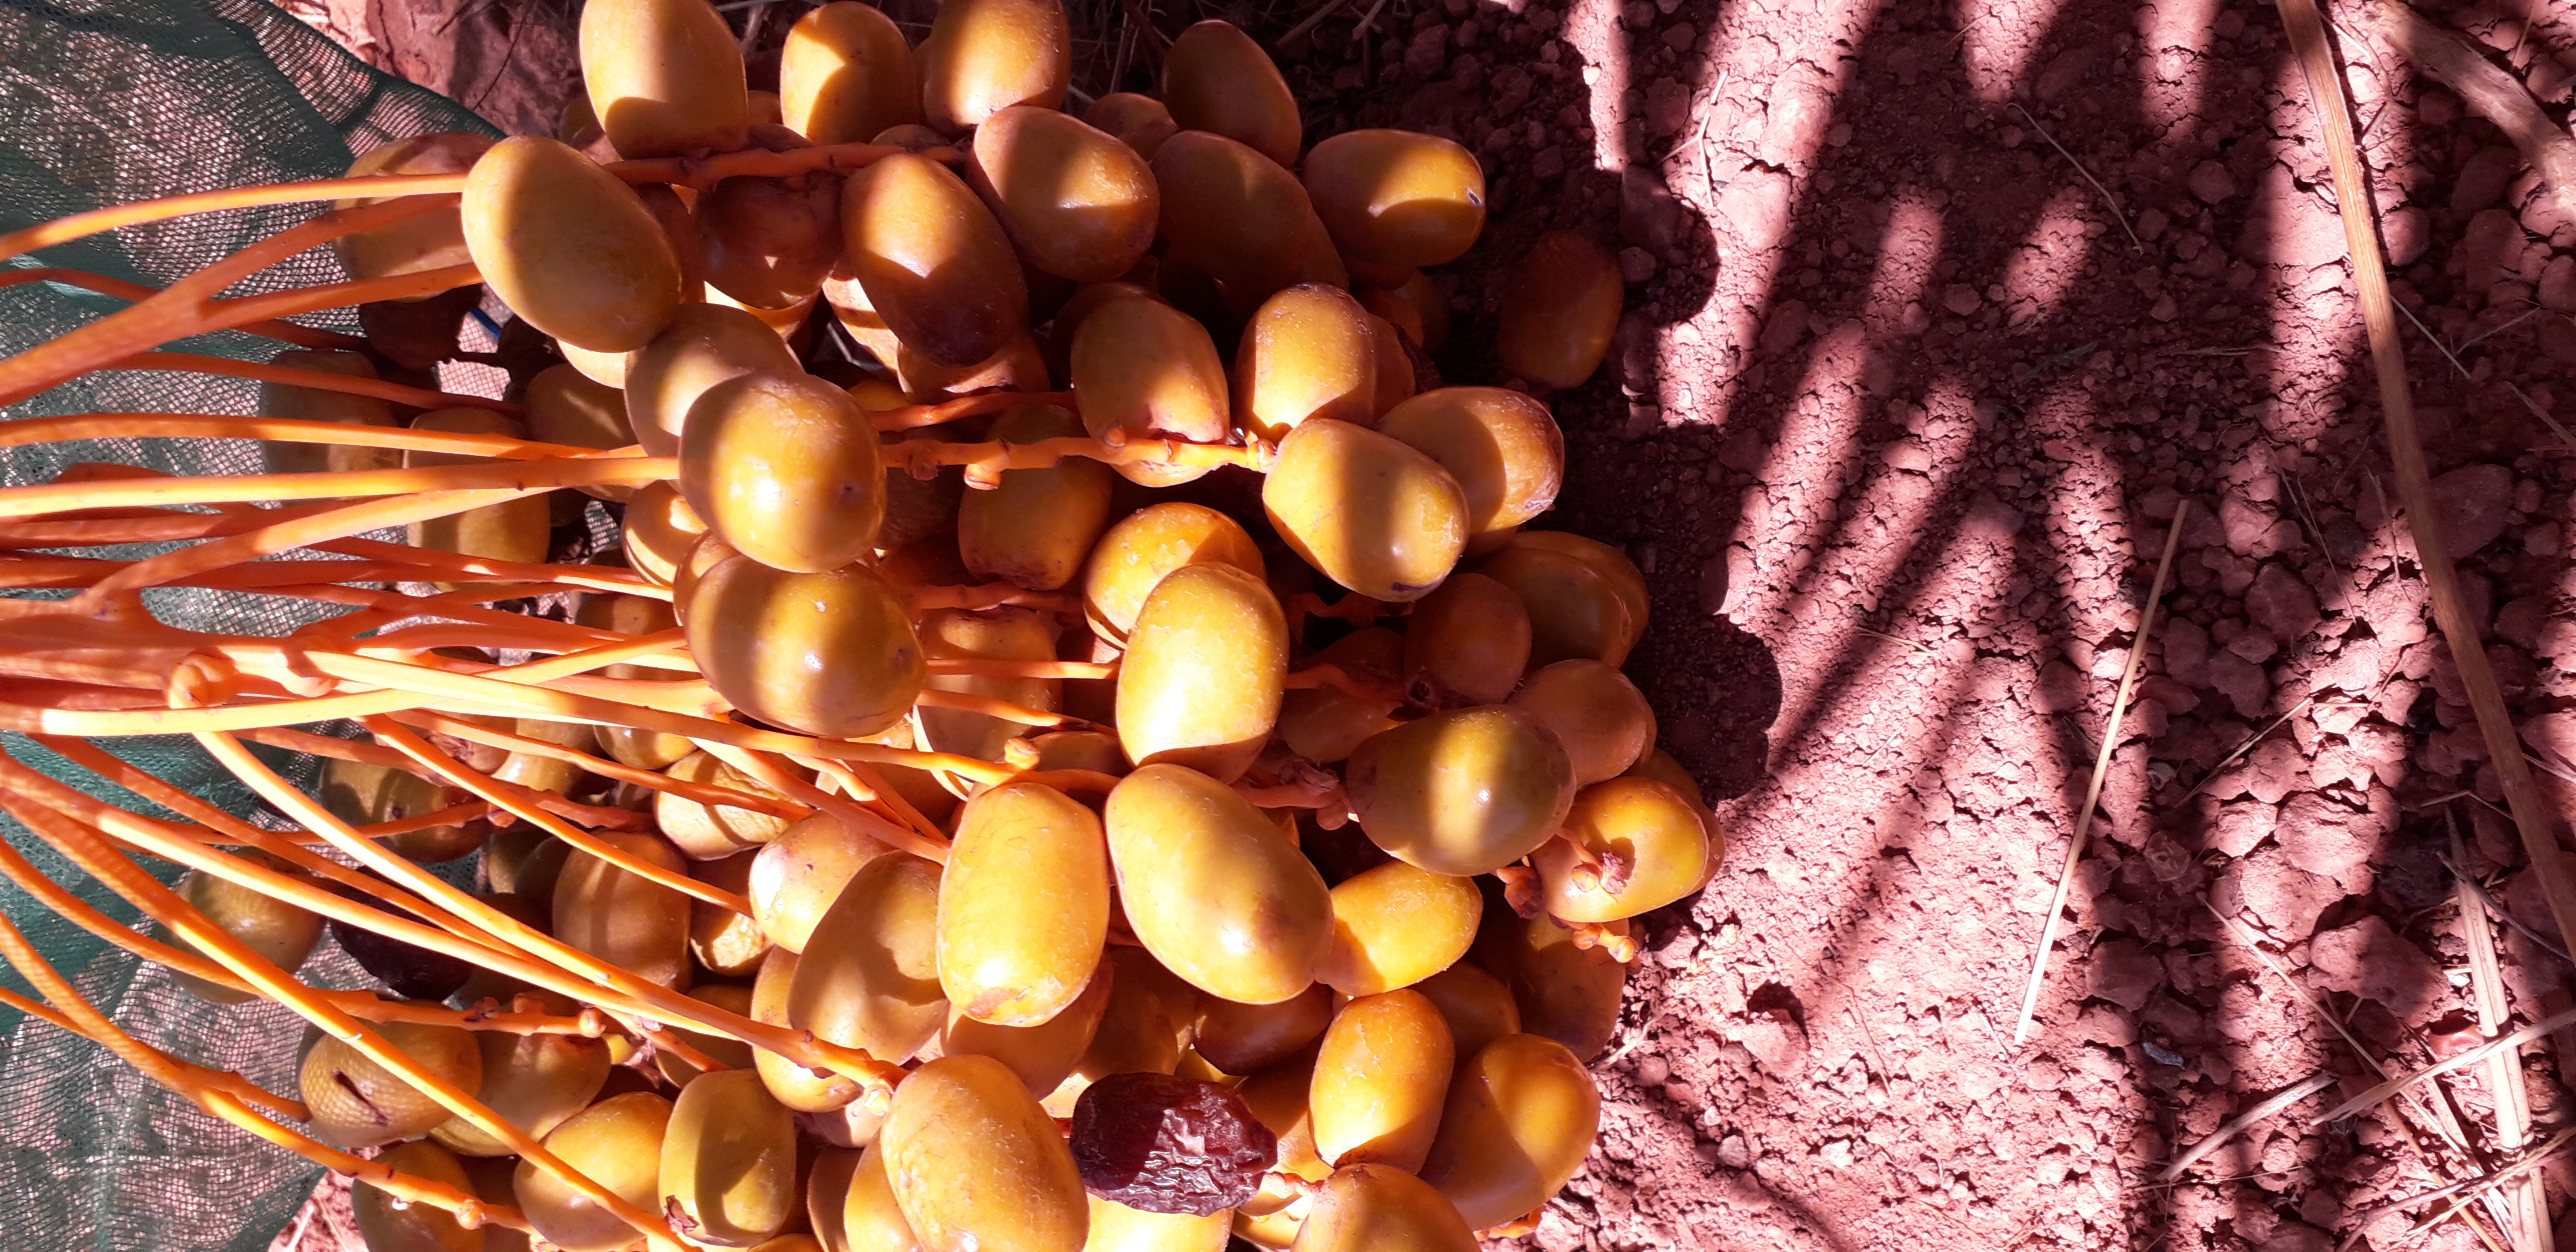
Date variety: Boufagous